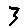
Label: 3